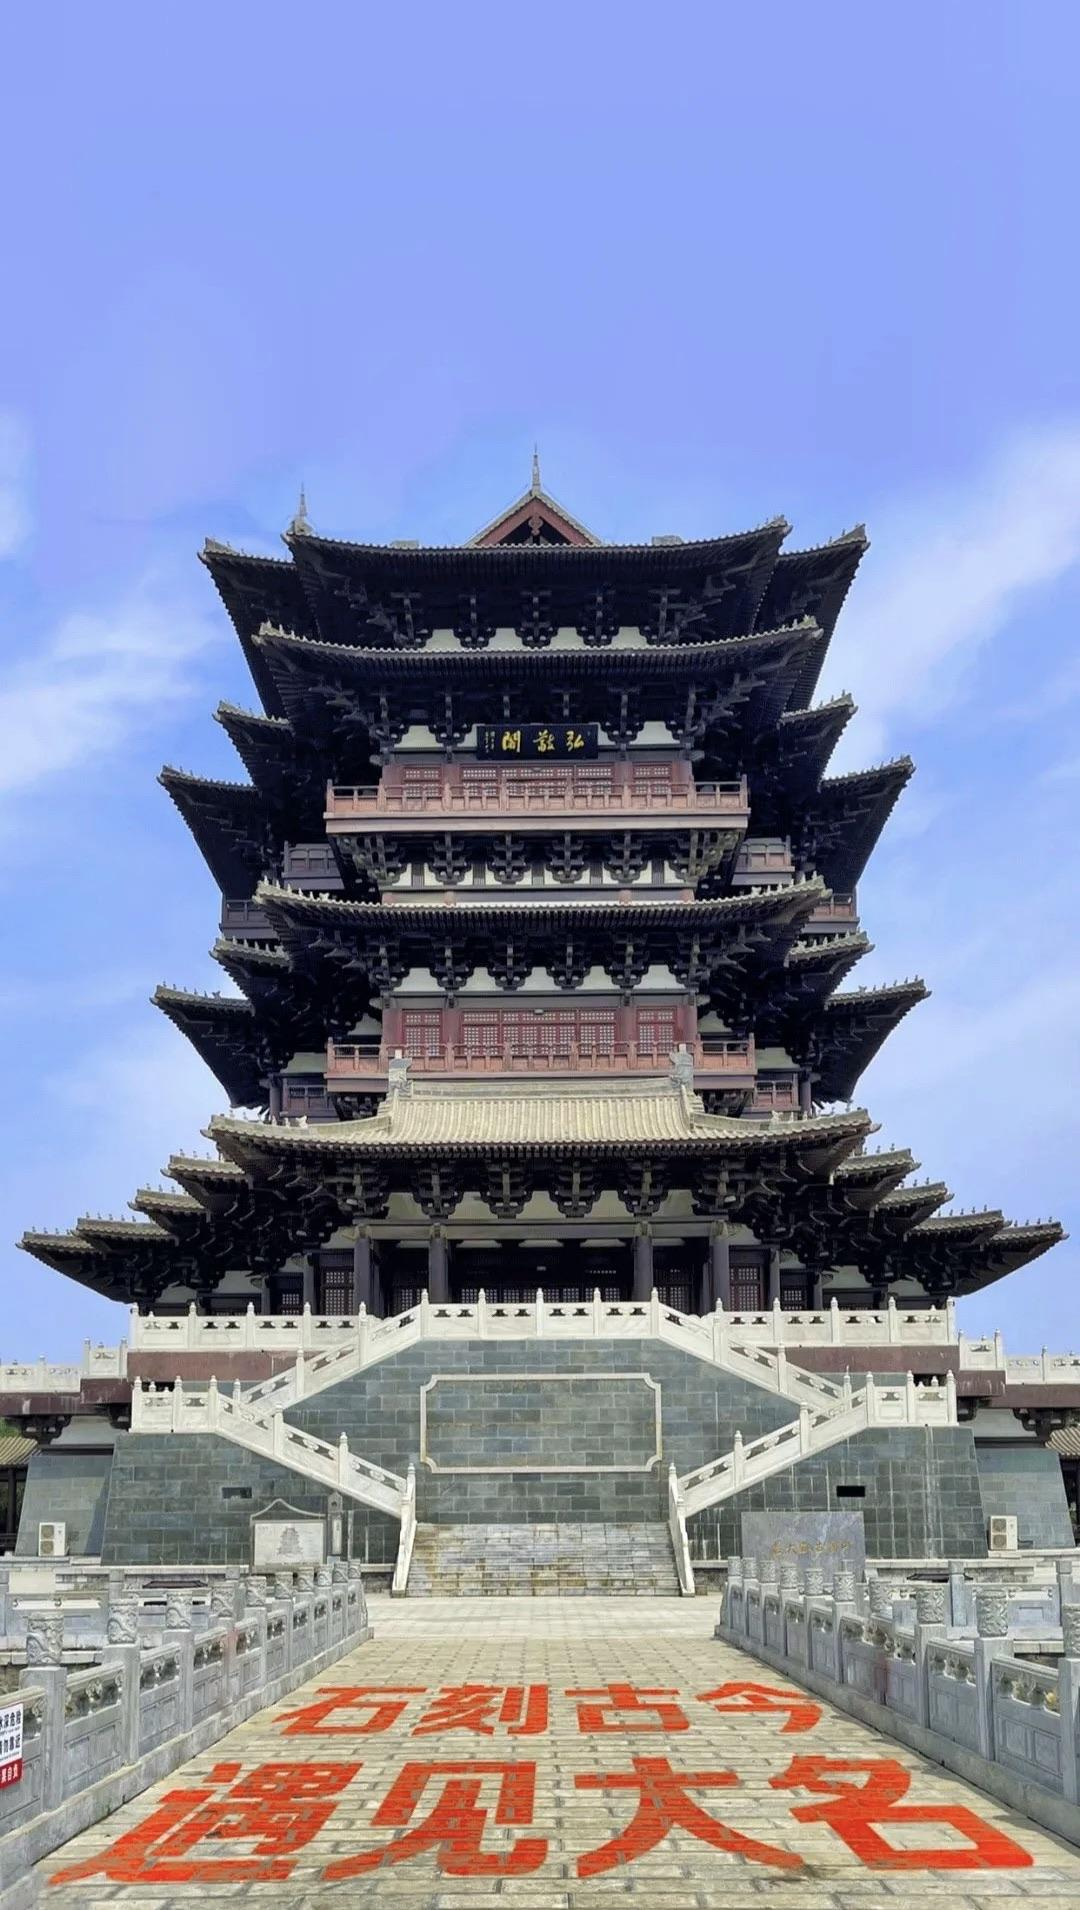
地标名称：大名石刻博物馆
所在城市：邯郸市·大名县